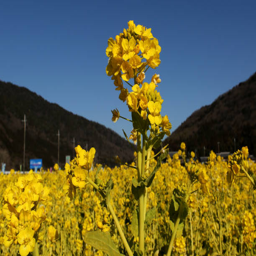
full bloomed rapeseed flowers are pictured during the first day of spring .